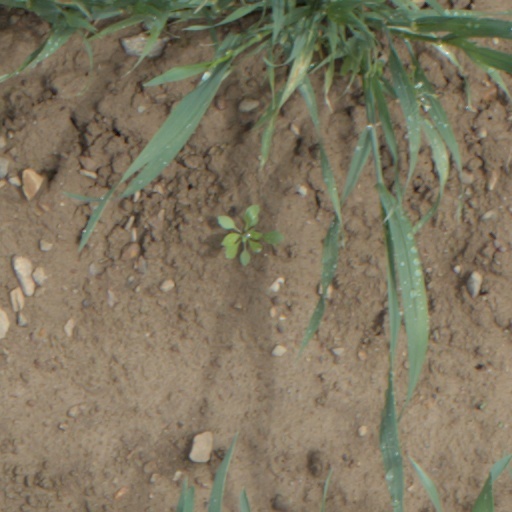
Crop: wheat